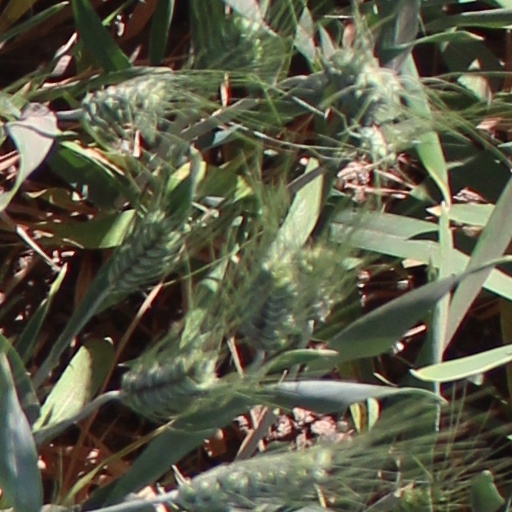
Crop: wheat